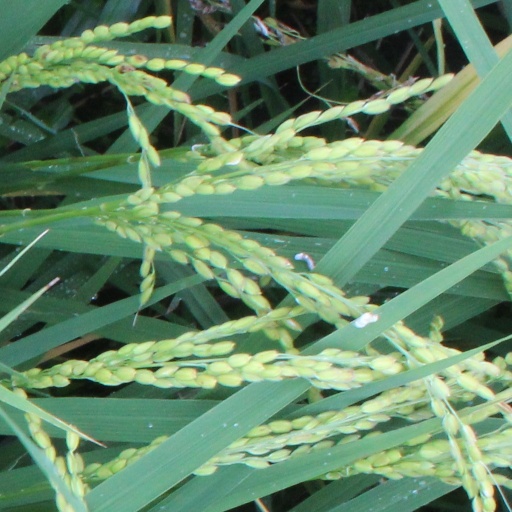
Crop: rice